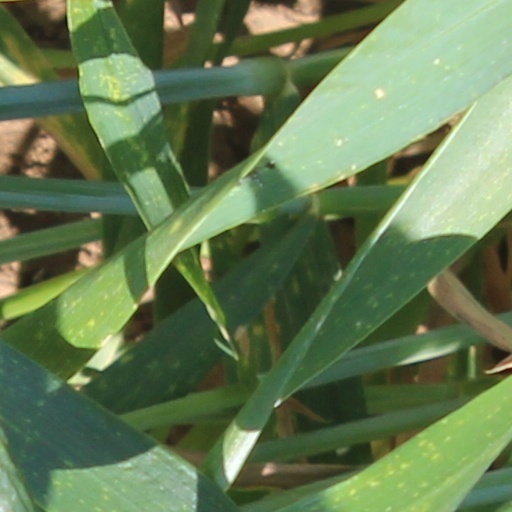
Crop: wheat